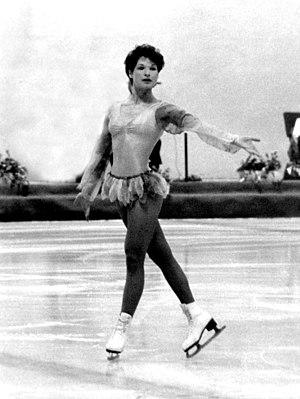
Anett Pötzsch, née le 3 septembre 1960 à Karl-Marx-Stadt, est une patineuse artistique est-allemande.